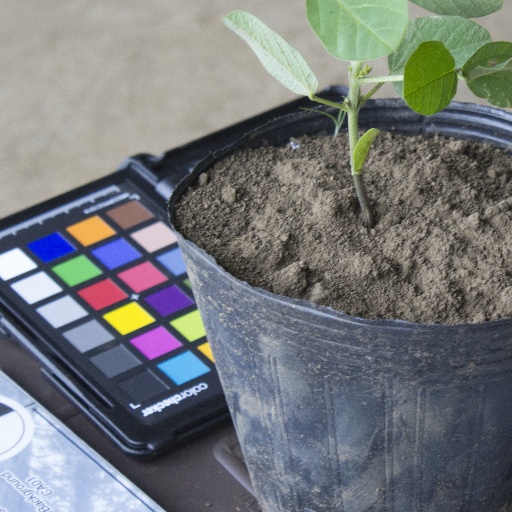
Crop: soybean